List of songs recorded by Duran Duran

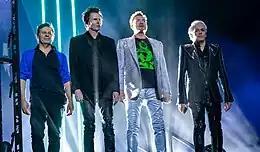
Duran Duran at The O2 Arena in London, 2023

Duran Duran are an English pop rock band who have recorded over 200 songs during their career. Since their formation in 1978, Duran Duran have credited all of their songs to all members evenly, apart from covers. They emerged as members of the New Romantic scene with their debut album "Duran Duran" (1981). Produced by Colin Thurston, the album features a mix of synthesiser-led pop tunes ("Girls on Film", "Planet Earth") and more atmospheric tracks ("Tel Aviv"), influenced by artists such as David Bowie, Roxy Music, Japan and Chic. Its follow-up, "Rio" (1982), cemented Duran Duran as forerunners in the Second British Invasion, Again produced by Thurston, the synth-pop and new wave record featured more experimentation than their debut, combining faster, upbeat songs ("Rio", "Hungry Like the Wolf") with slower, atmospheric tracks ("Save a Prayer"). The band changed direction with "Seven and the Ragged Tiger" (1983), a dance-driven record about, in Simon Le Bon's words, "an adventure story about a little commando team". Between 1984 and 1985, Duran Duran worked with Nile Rodgers on a remix of "Seven" "The Reflex" and "The Wild Boys", and recorded the title song of the James Bond film "A View to a Kill" (1985).